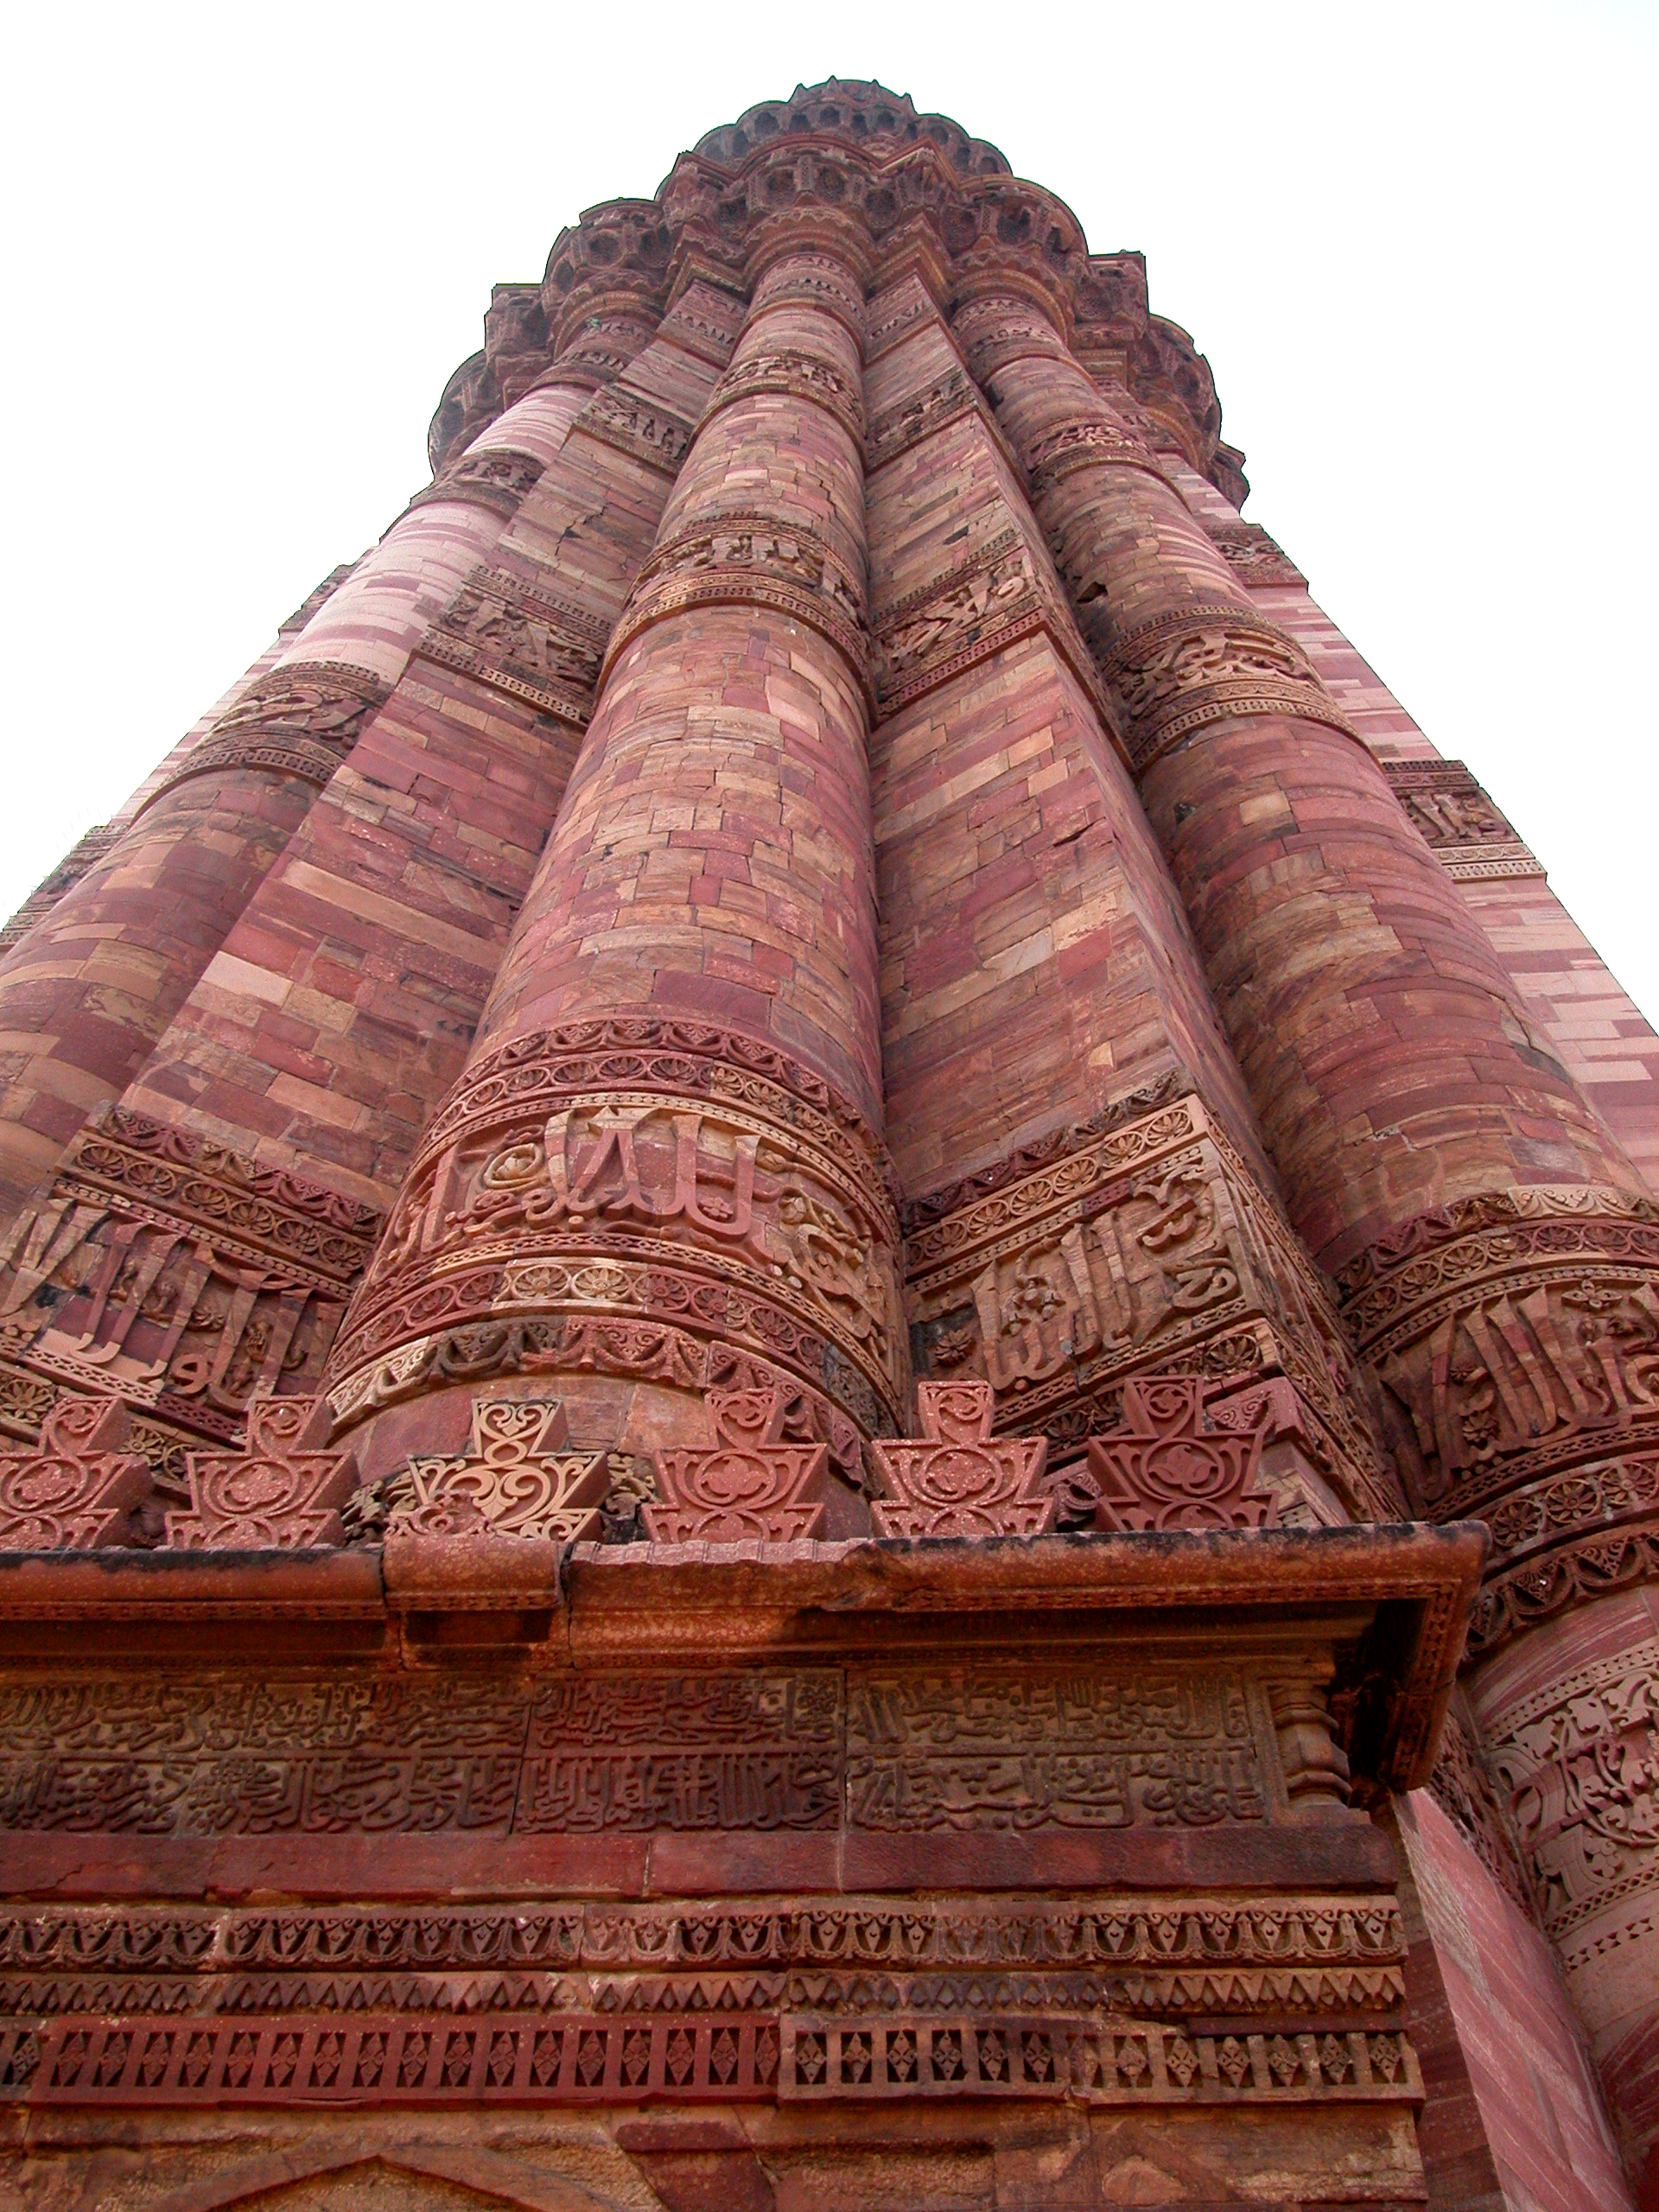
architecture, structure, wood, monument, high, place of worship, cool image, temple, ruins, hires, india, complex, carving, hi, res, delhi, unescoworldheritage, qutub, minar, archaeological site, stone carving, hindu temple, ancient history, maya civilization